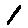
Label: 1